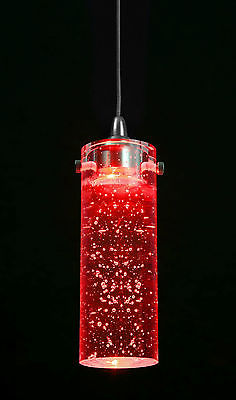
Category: lamp